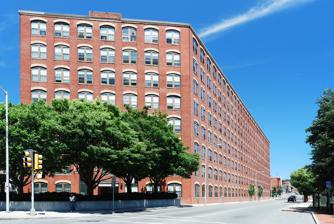
Building: Vamp Building
Country: United States of America
Year built: 1903
United States historic place Vamp Building U.S. National Register of Historic Places Show map of Massachusetts Show map of the United States Location Lynn, Massachusetts Coordinates 42°27′45″N 70°56′50″W / 42.46250°N 70.94722°W / 42.46250; -70.94722 Built 1903 Architect Henry Warren Rogers Architectural style Romanesque NRHP reference No. 83000587 Added to NRHP March 31, 1983 The Vamp Building is a historic factory building at 3-15 Liberty Square in downtown Lynn, Massachusetts . The eight-story brick building was built in 1903 as the Lynn Realty Company Building #4 to a design by local architect Henry Warren Rogers , and was extended over the next four years to occupy the entire city block bounded by Washington Street, Union Street, and Liberty Square. The "flatiron" V-shape of the building was the basis for its name, as it resembles the shape of the vamp of a shoe . The building served in its early years as a home for all manner of businesses related to the manufacture of shoes . At the time of its construction it was the largest brick building of its kind in the world. The building suffered relatively little damage in the fire of November 28, 1981, losing only its top floor. The strong construction and newly installed sprinkler system were credited with limiting the scope of destruction of the fire, preventing the blaze from reaching farther into the city. The building was listed on the National Register of Historic Places in 1983, and is one of three registered buildings in Lynn designed by Henry Warren Rogers . See also National Register of Historic Places listings in Lynn, Massachusetts National Register of Historic Places listings in Essex County, Massachusetts Vamp (shoe) , the upper part of a shoe References